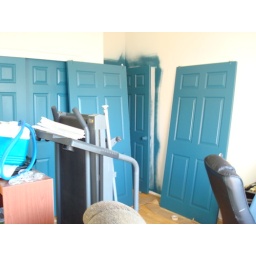
Getting the house painted. This is a &amp;quot;during&amp;quot; picture. The office in a state of disarray.